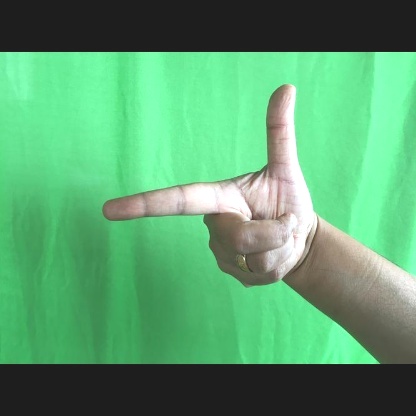
Mudra: Chandrakala